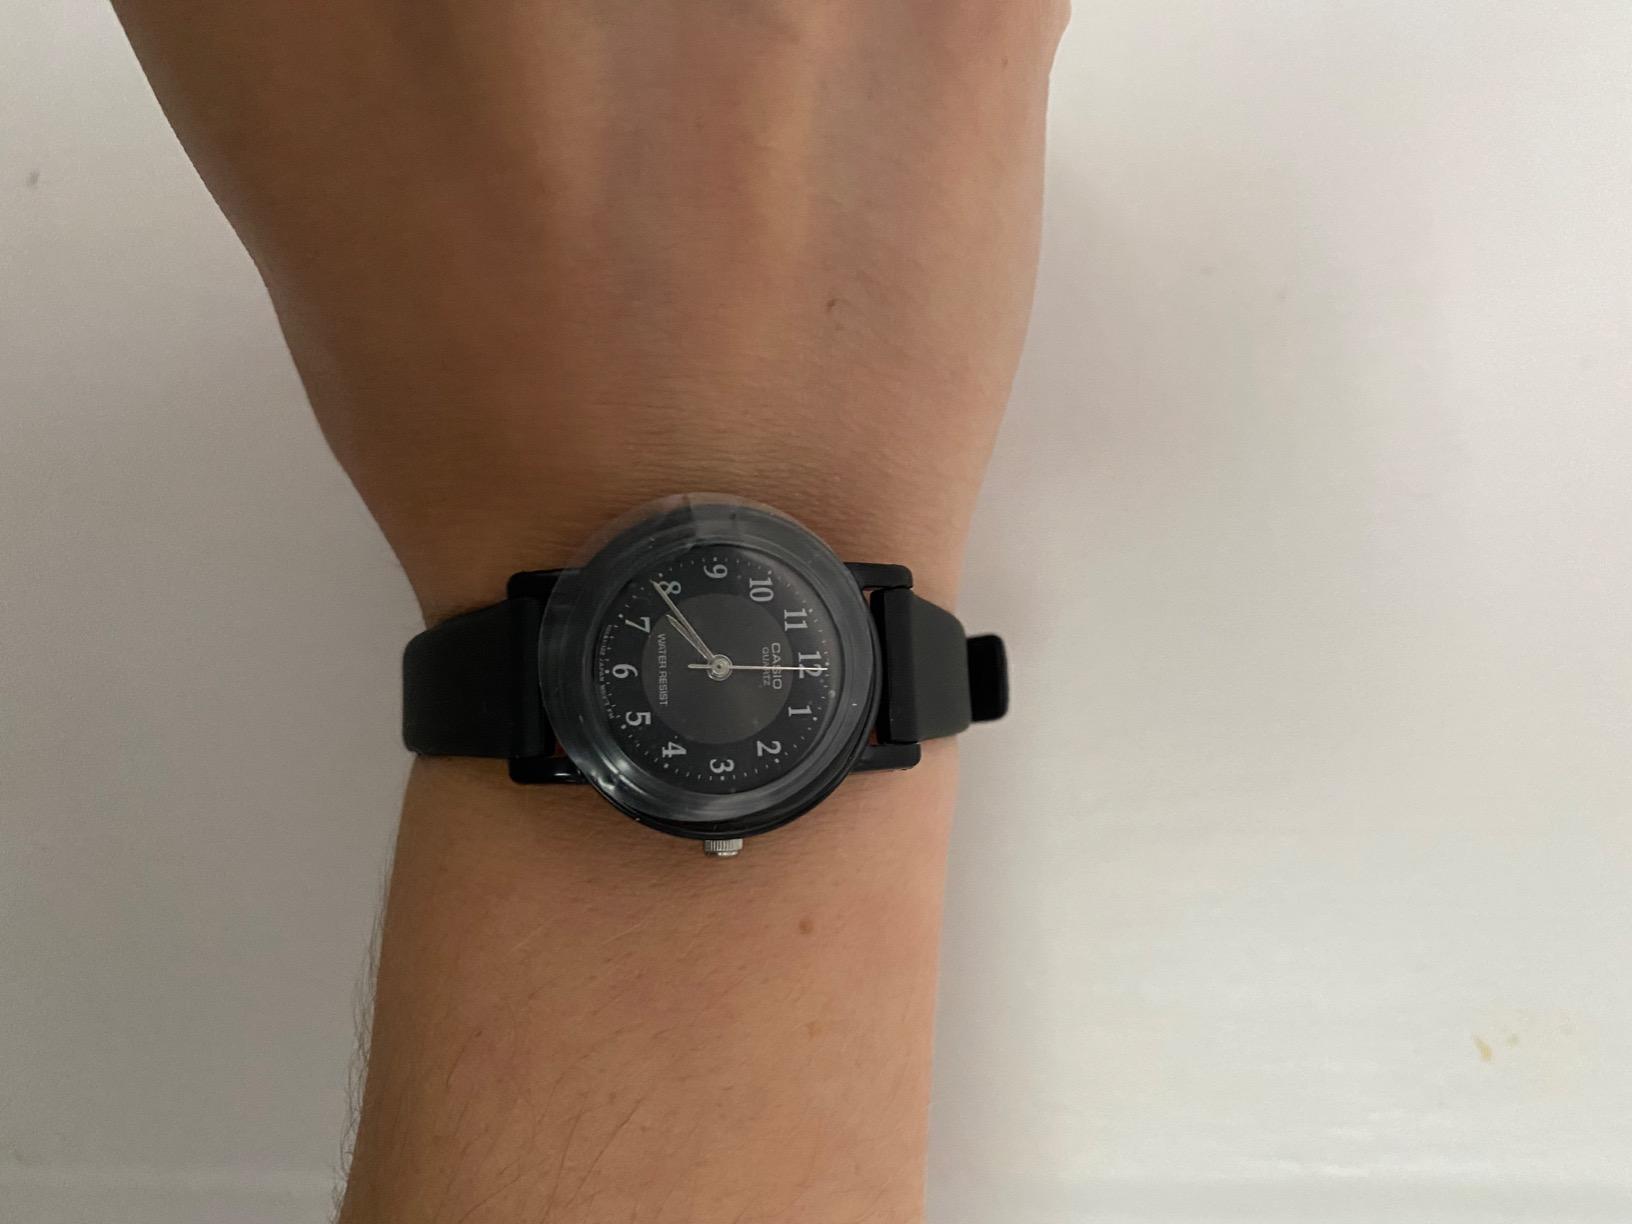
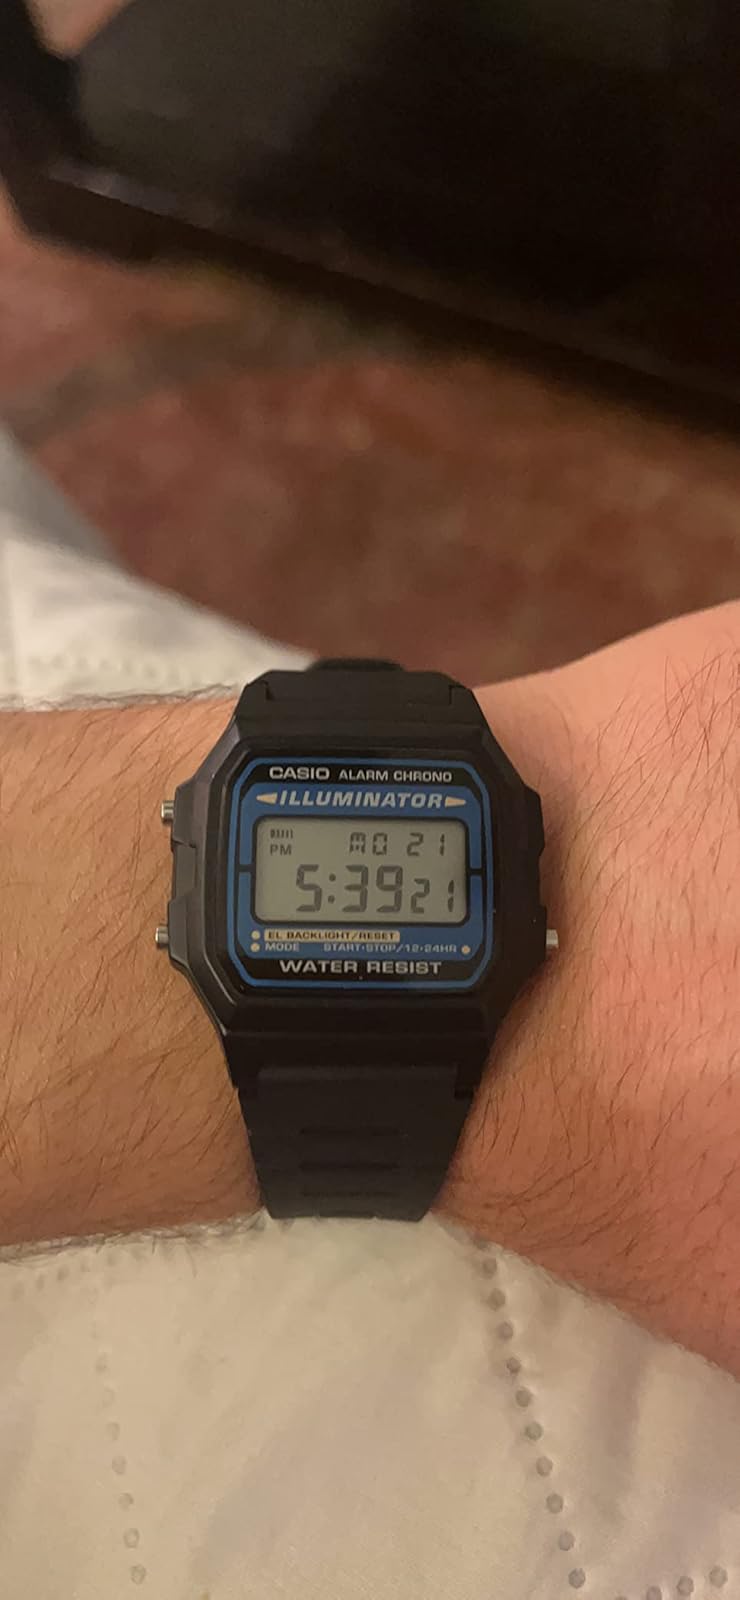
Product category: accessories_watch
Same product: no